Peter II of Russia

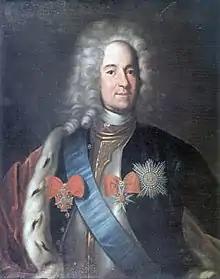
Menshikov was the de facto ruler of Russia when Peter II came to the throne

Peter the Great died in 1725 and was succeeded by his second wife, Catherine I, a woman of low birth. The powerful minister Aleksander Danilovich Menshikov, who had aided in Catherine's accession, replaced the boy's teachers with the vice-chancellor, Count Ostermann. The program of education that Ostermann compiled included history, geography, mathematics, and foreign languages, but the overall education of the future emperor remained shallow and left much to be desired. Peter himself did not display much interest in study; his favorite occupations were hunting and feasting.